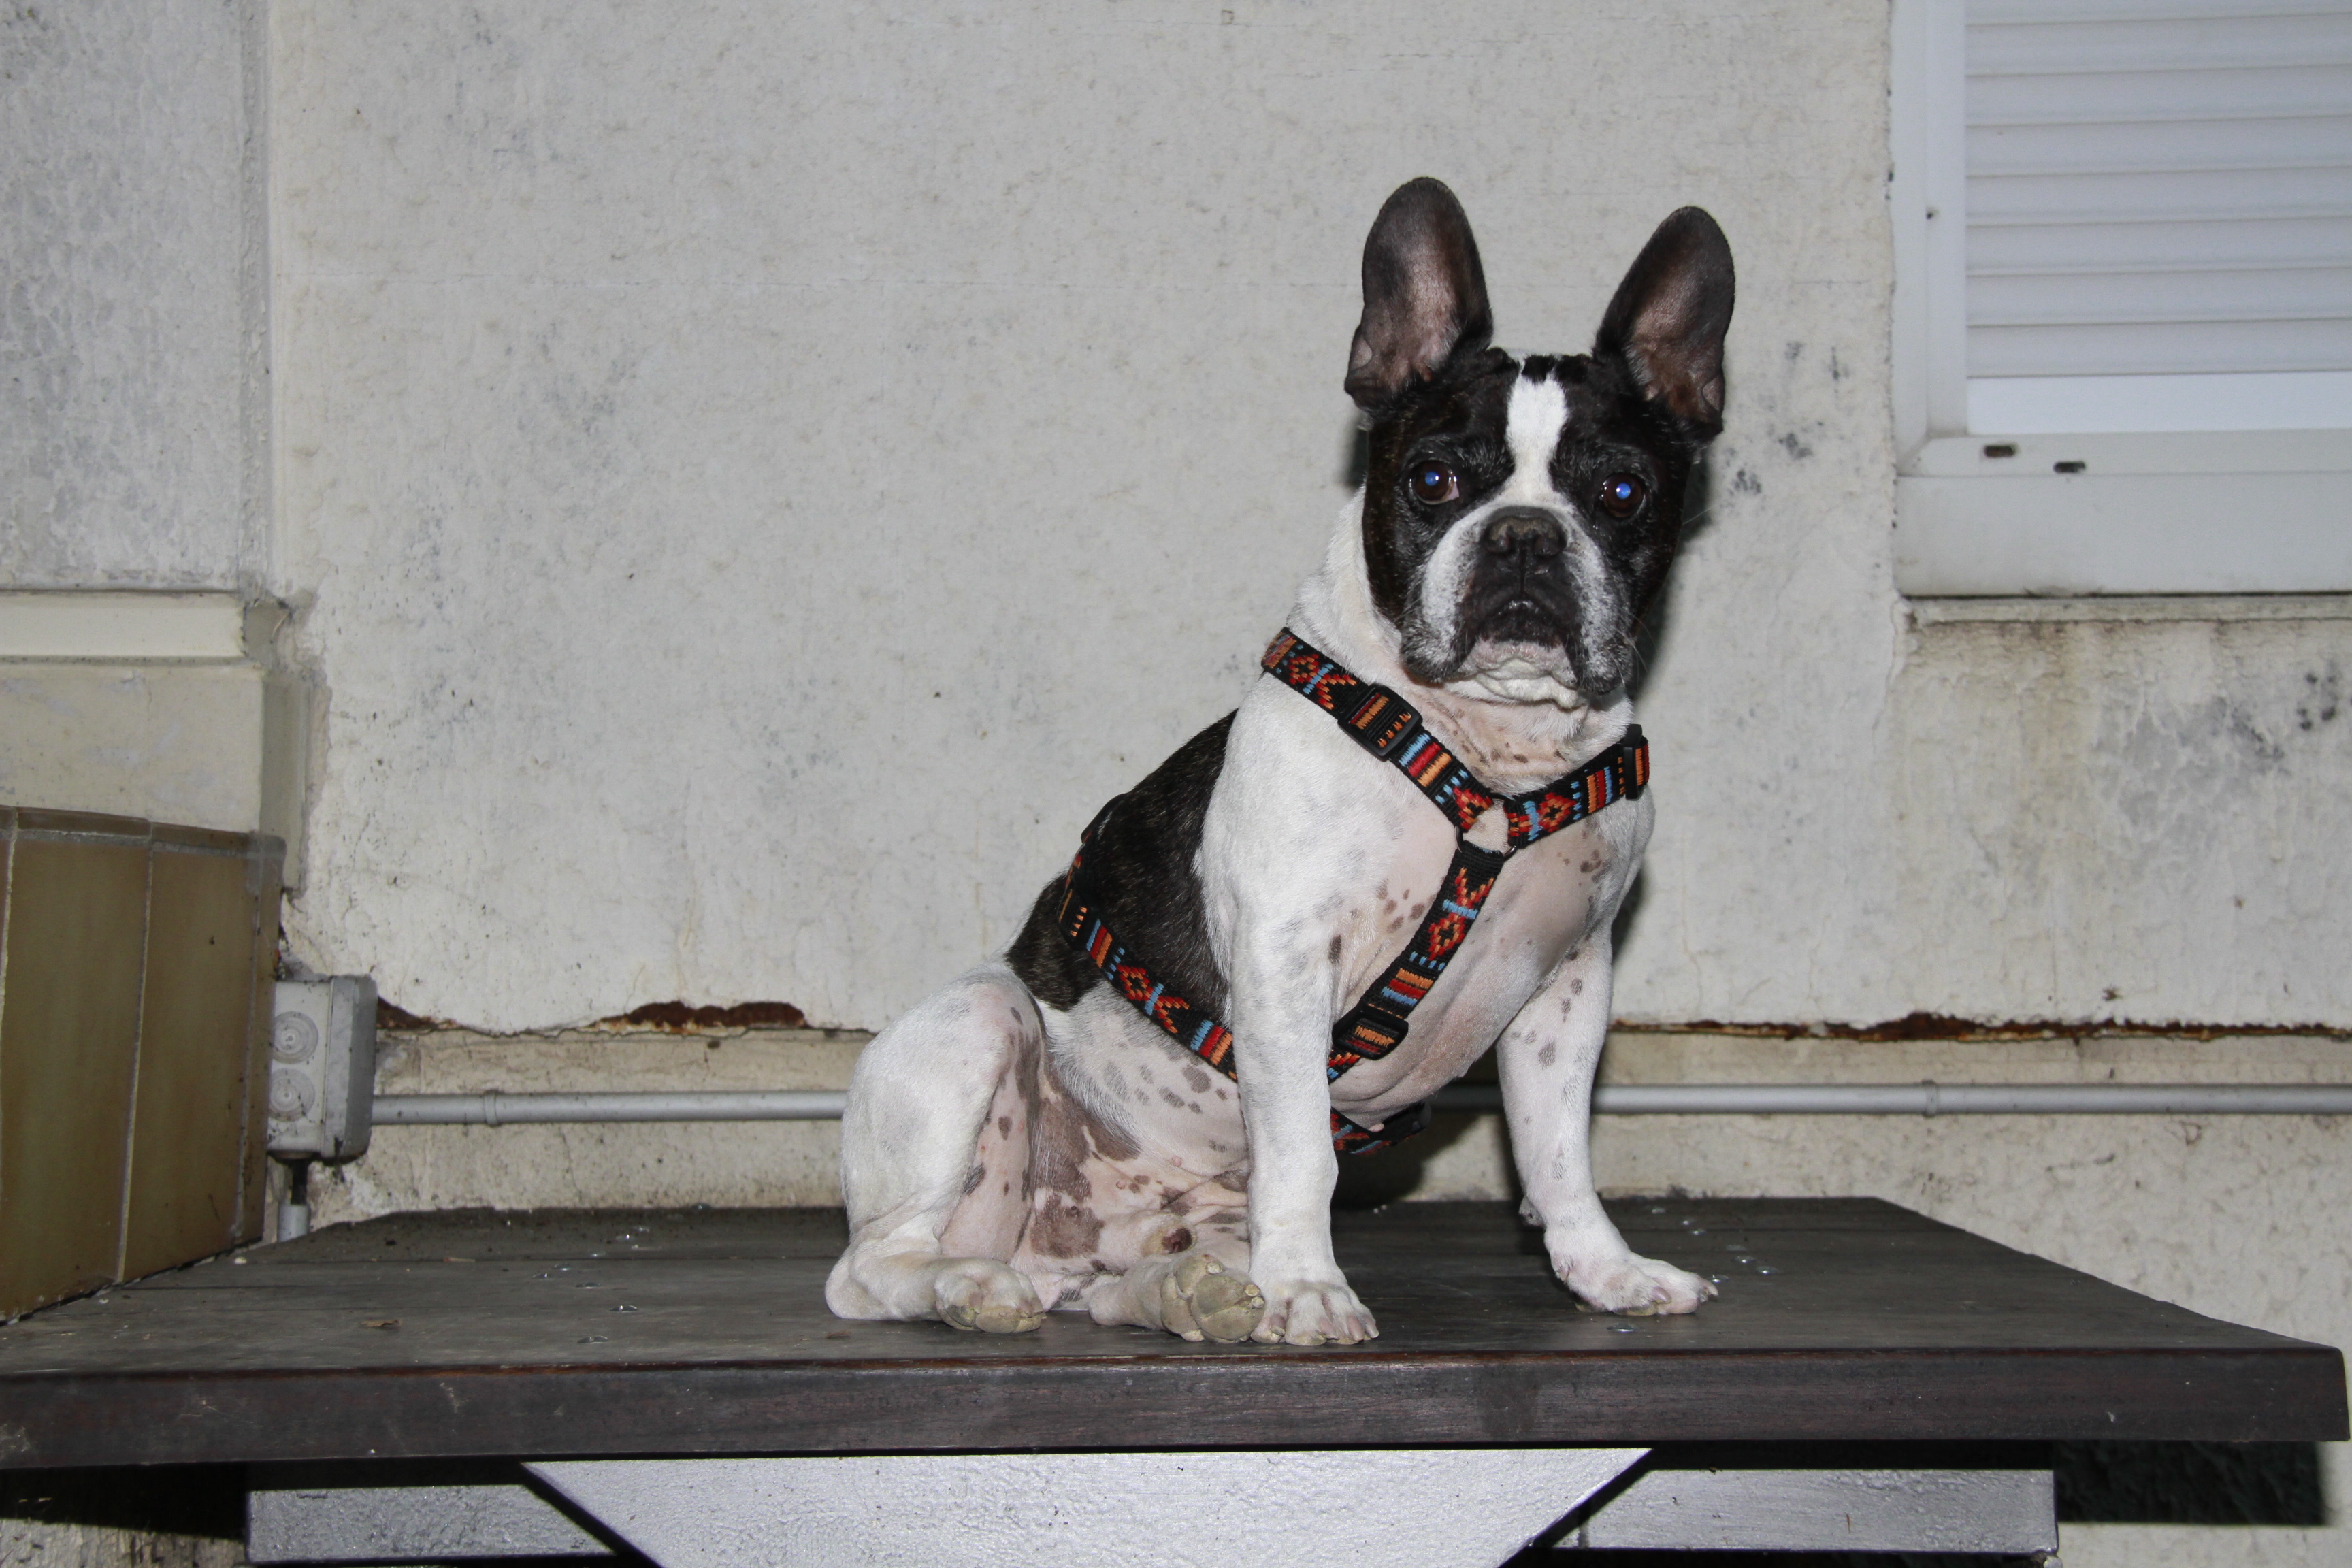
white, dog, mammal, bulldog, pets, chien, vertebrate, hunde, bouledoguefranais, museaufronc, boston terrier, dog like mammal